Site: brandenburg
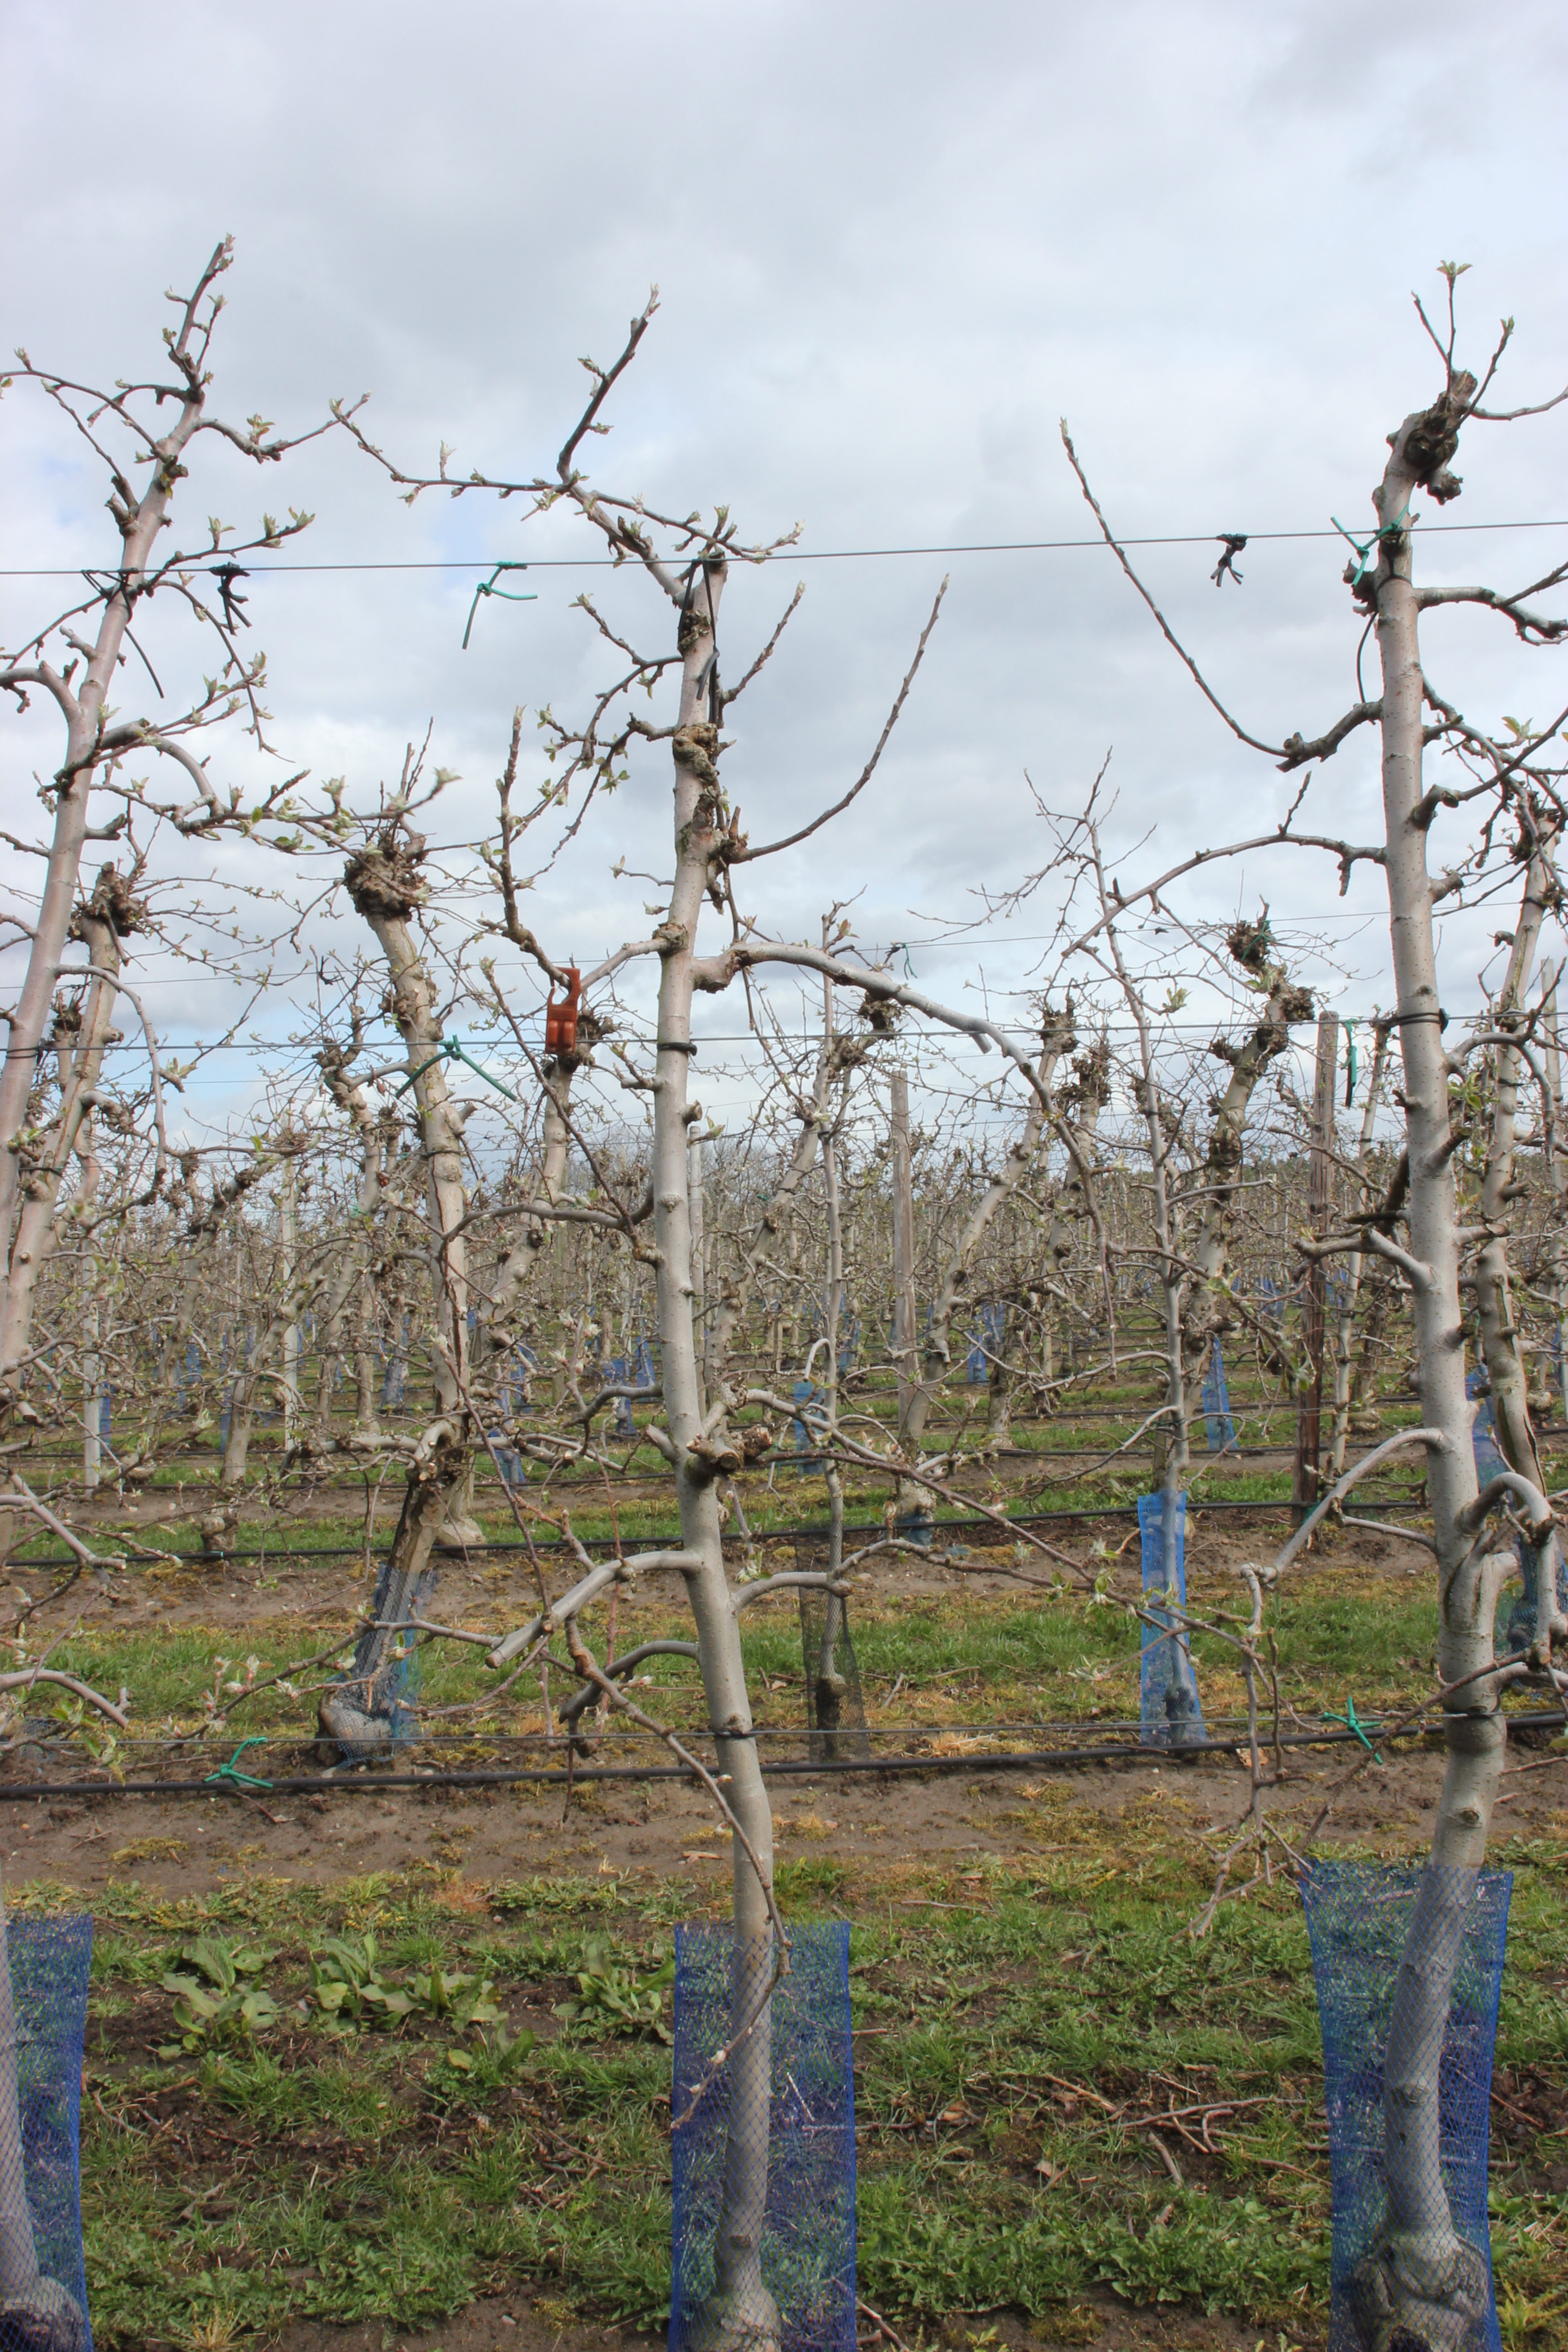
Growth stage (BBCH 55): Inflorescence emergence